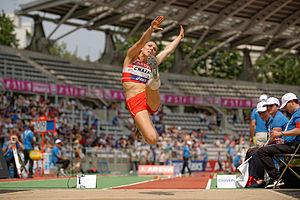
Emmanuelle Chazal pendant la finale du saut en longueur heptathlon aux Championnats de France d'athlétisme 2013 au Stade Charléty à Paris, le 13 juillet 2013.
L’athlétisme est un ensemble d’épreuves sportives codifiées comprenant les courses, sauts, lancers, épreuves combinées et marche. L'origine du mot athlétisme vient du grec « Athlos » signifiant combat. Il s’agit de l’art de dépasser la performance des adversaires en vitesse ou en endurance, en distance ou en hauteur. Les épreuves athlétiques, individuelles ou par équipes, ont varié avec le temps et les mentalités. L'athlétisme est l'un des rares sports universellement pratiqués, que ce soit dans le monde amateur ou au cours de nombreuses compétitions de tous niveaux. La simplicité et le peu de moyens nécessaires à sa pratique expliquent en partie ce succès. Les premières traces de concours athlétiques remontent aux civilisations antiques. La discipline s'est développée au cours des siècles, des premières épreuves à sa codification.
Les Championnats de France d'athlétisme « Élite » 2013 ont eu lieu du 12 au 14 juillet 2013 à Paris au Stade Charléty.